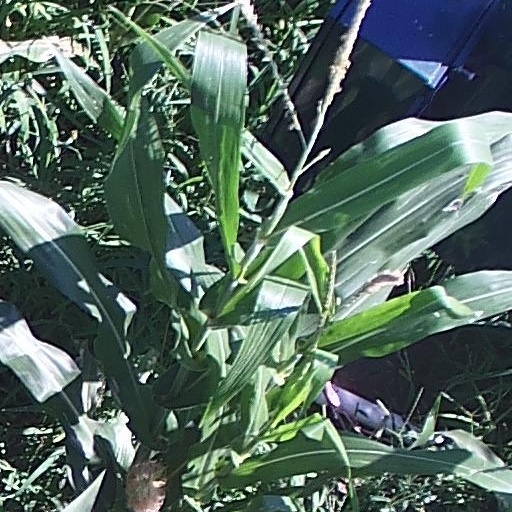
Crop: maize; corn